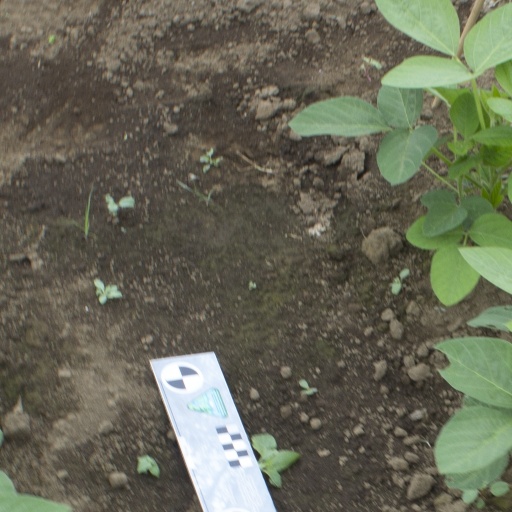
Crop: soybean